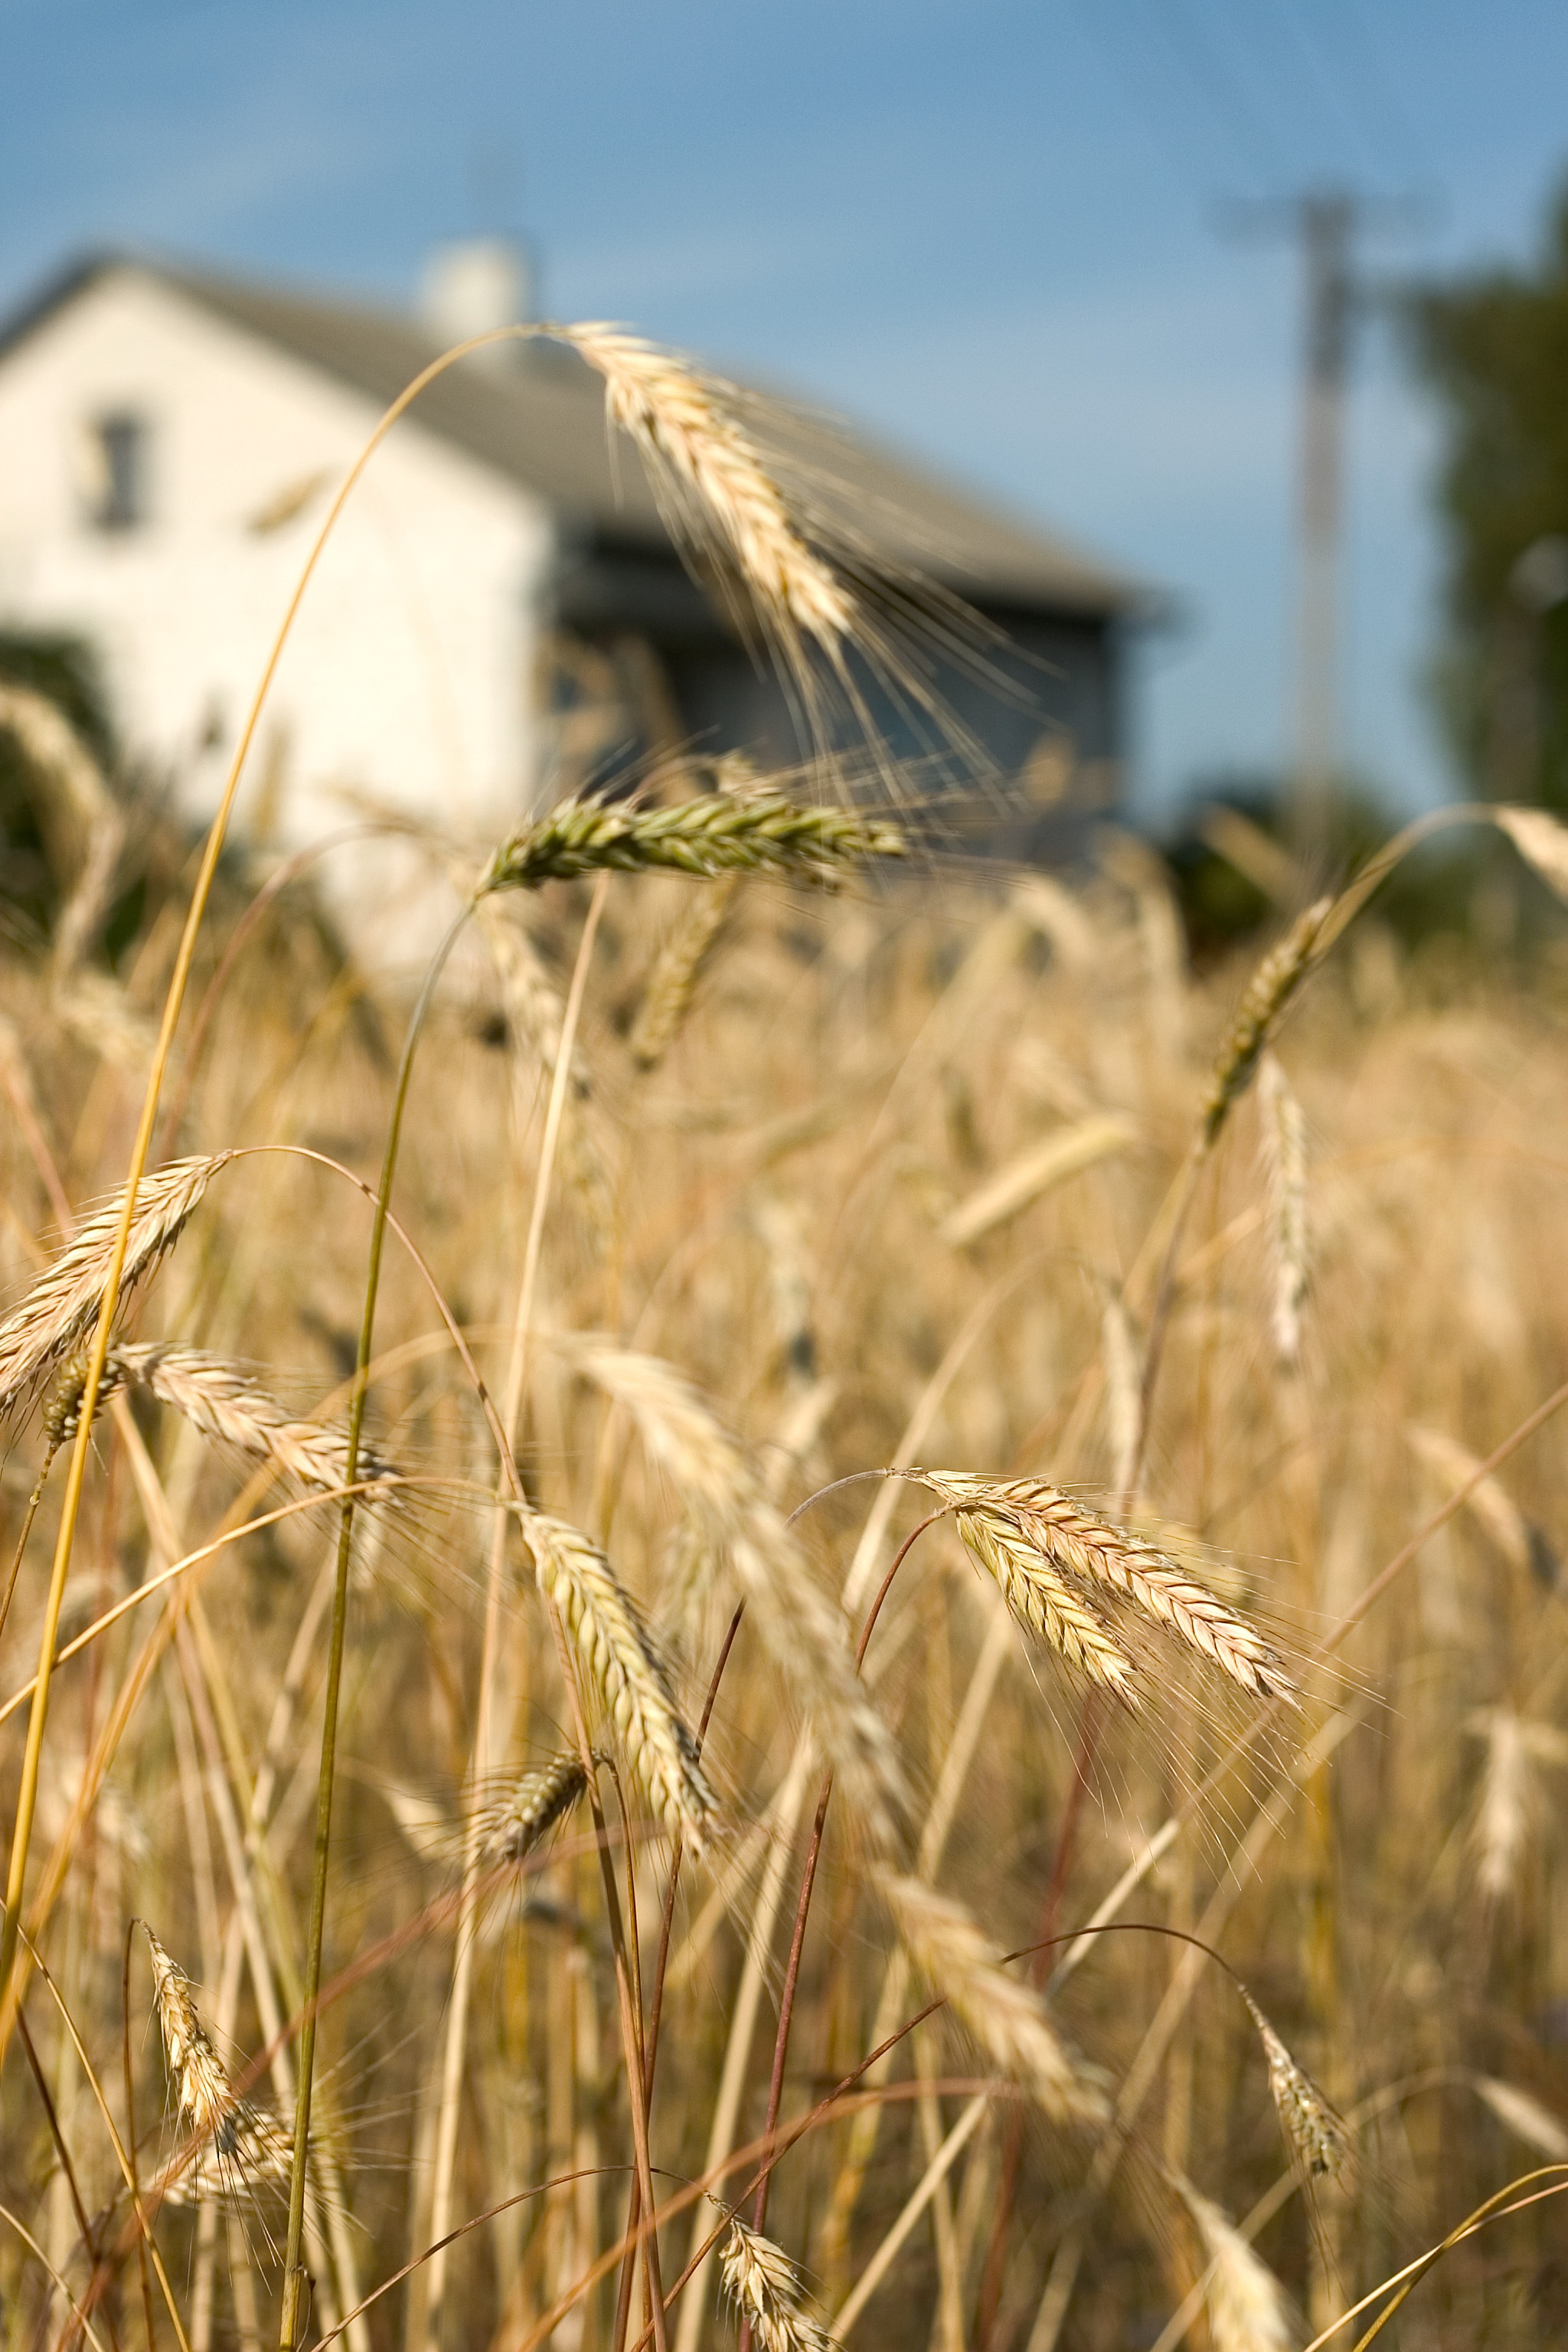
grass, plant, field, meadow, barley, wheat, prairie, house, summer, village, food, harvest, crop, corn, agriculture, grassland, rye, poland, cereals, peace of mind, rural area, flowering plant, commodity, k os, grass family, land plant, phragmites, food grain